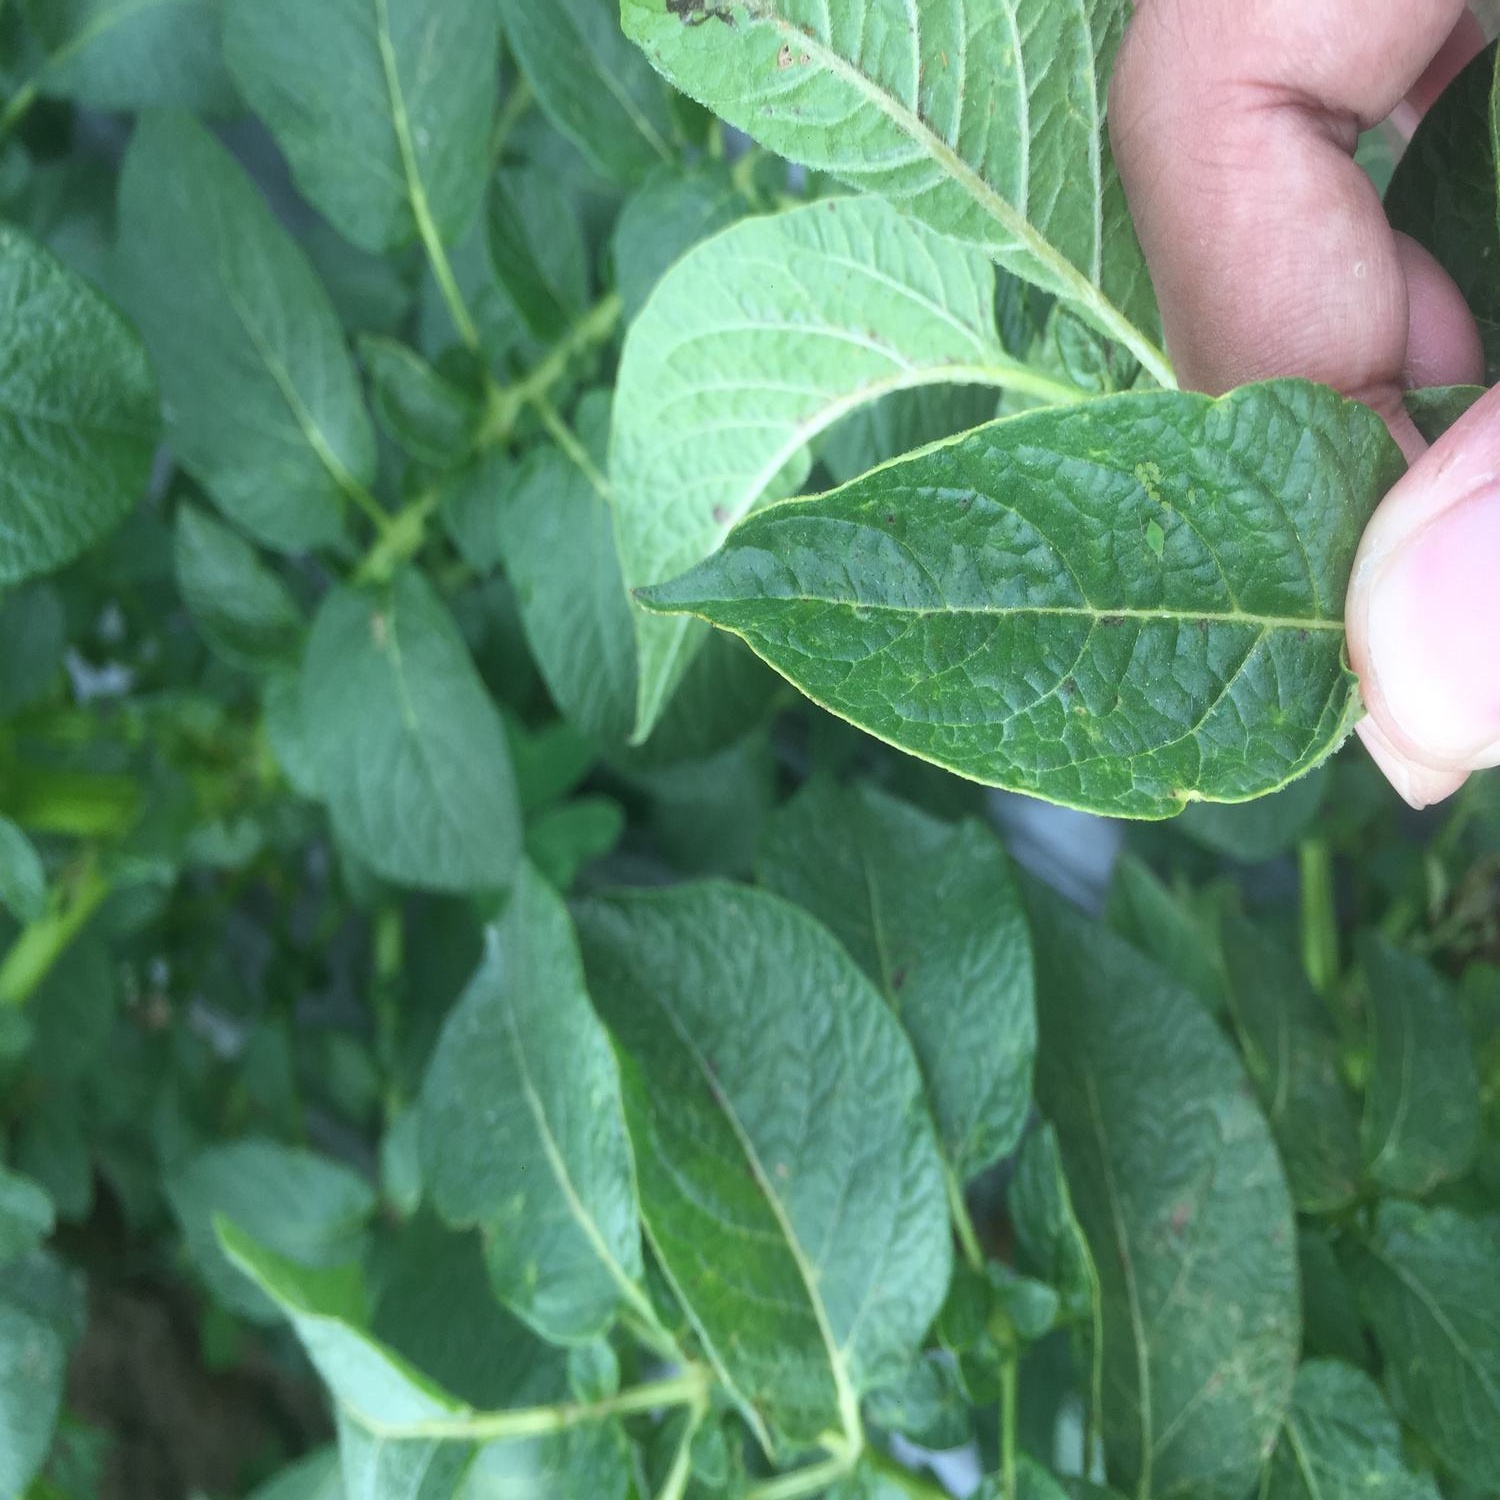
Etiqueta: Virus